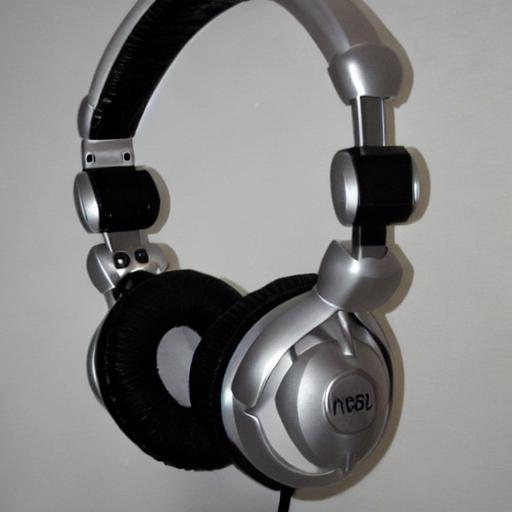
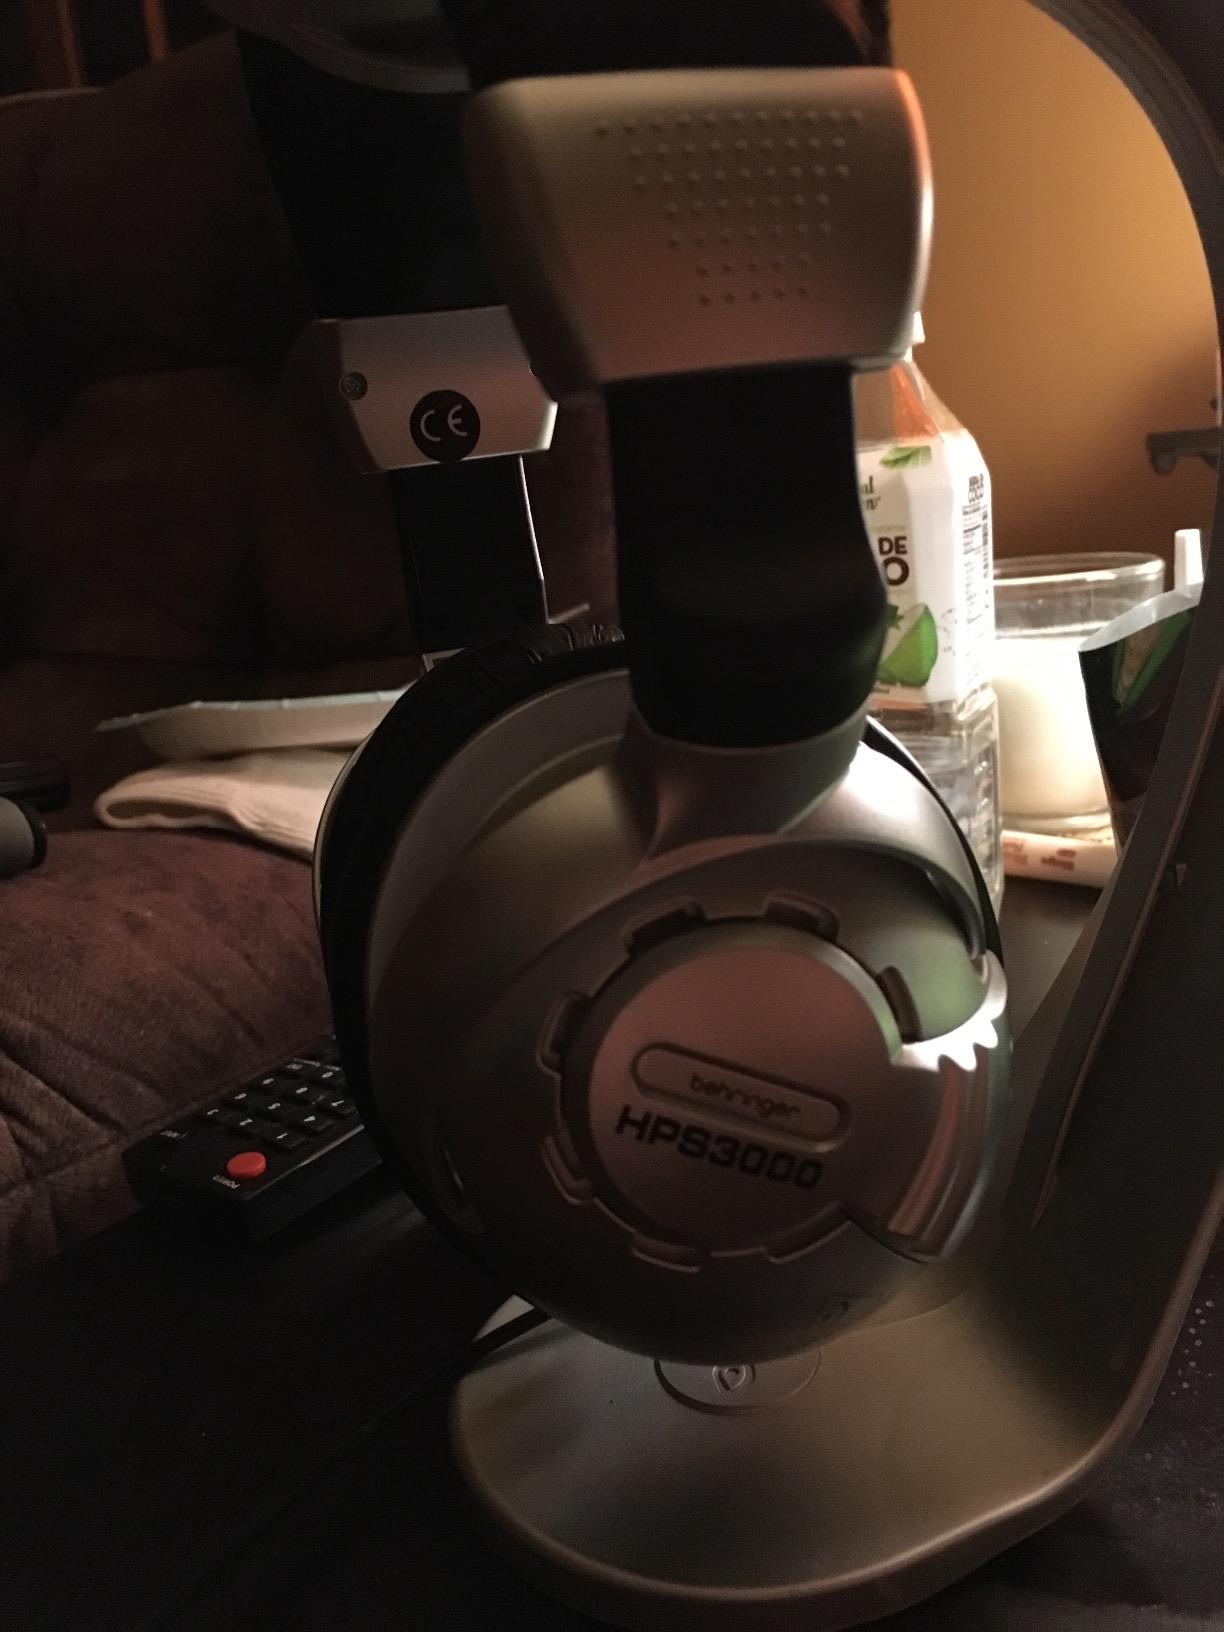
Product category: headphones
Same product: no